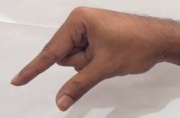
ASL sign: Q